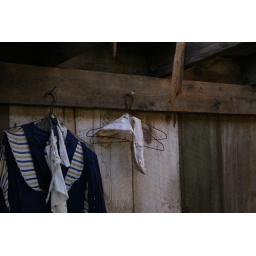
clarence newton road - near blowing rock - january 1 2009